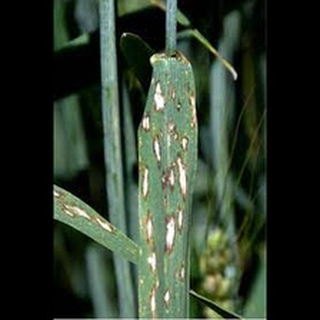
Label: wheat_leaf_blight